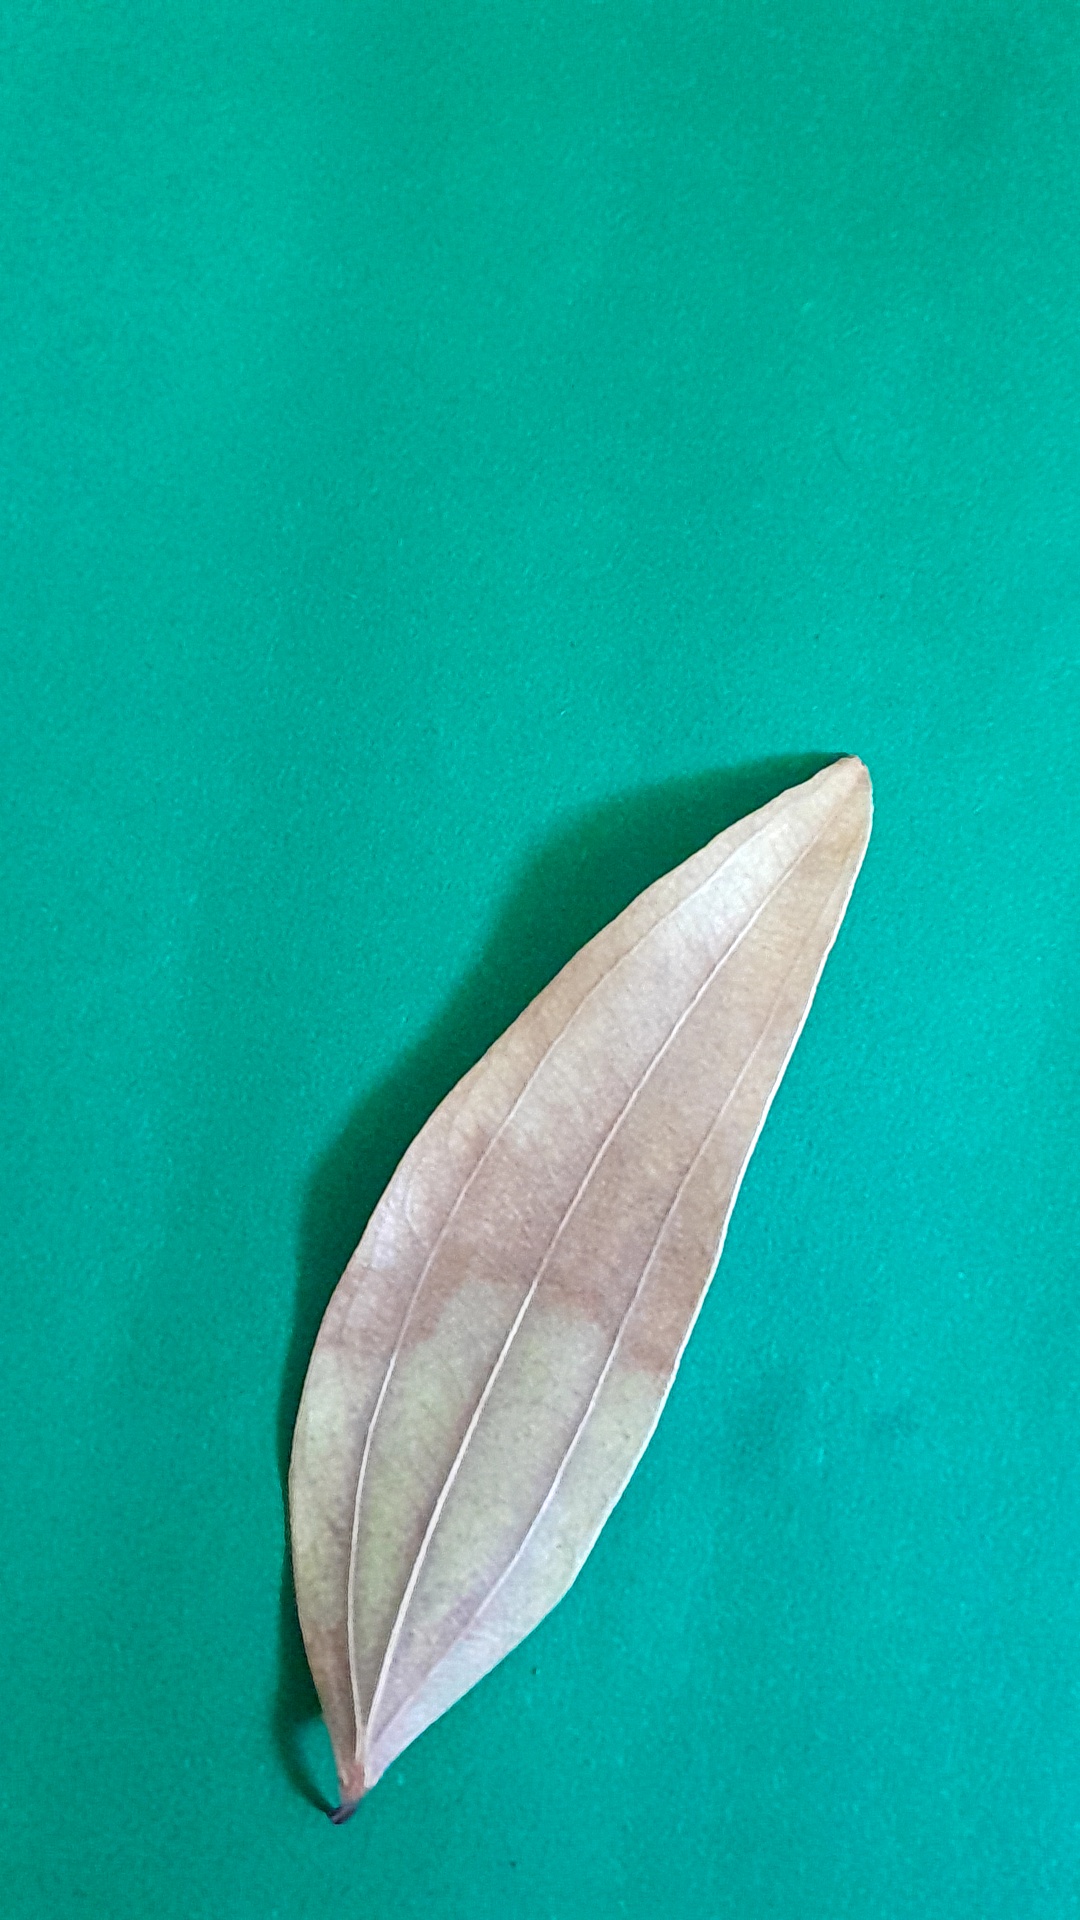
Label: Dry Leaf